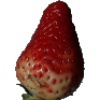
Label: Strawberry 1